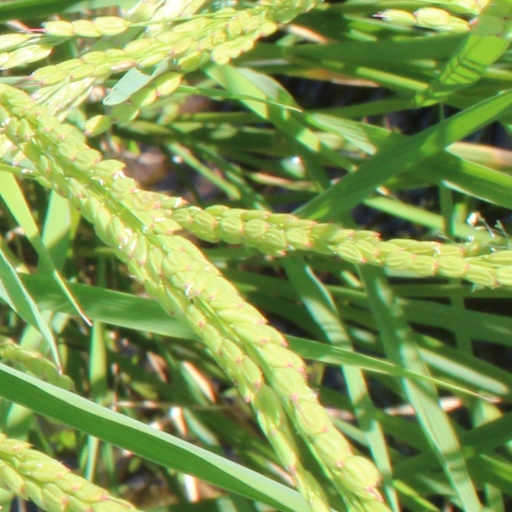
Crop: rice